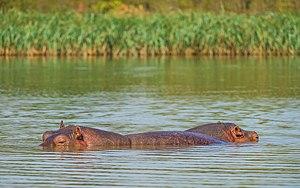
Les hippopotames forment une famille regroupant plusieurs espèces de mammifères cétartiodactyles relativement proches génétiquement des cétacés et dans une moindre mesure des suidés et des Ruminantia. Ils étaient traditionnellement rangés dans les ongulés avant que les études phylogénétiques ne les révèlent comme cétartiodactyles.